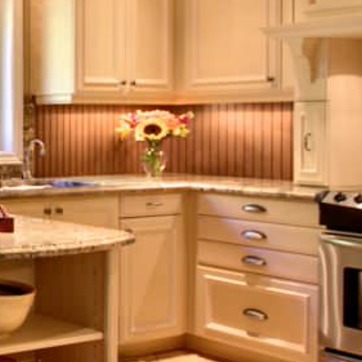
Material: polishedstone